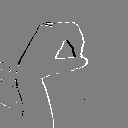
ASL letter: o